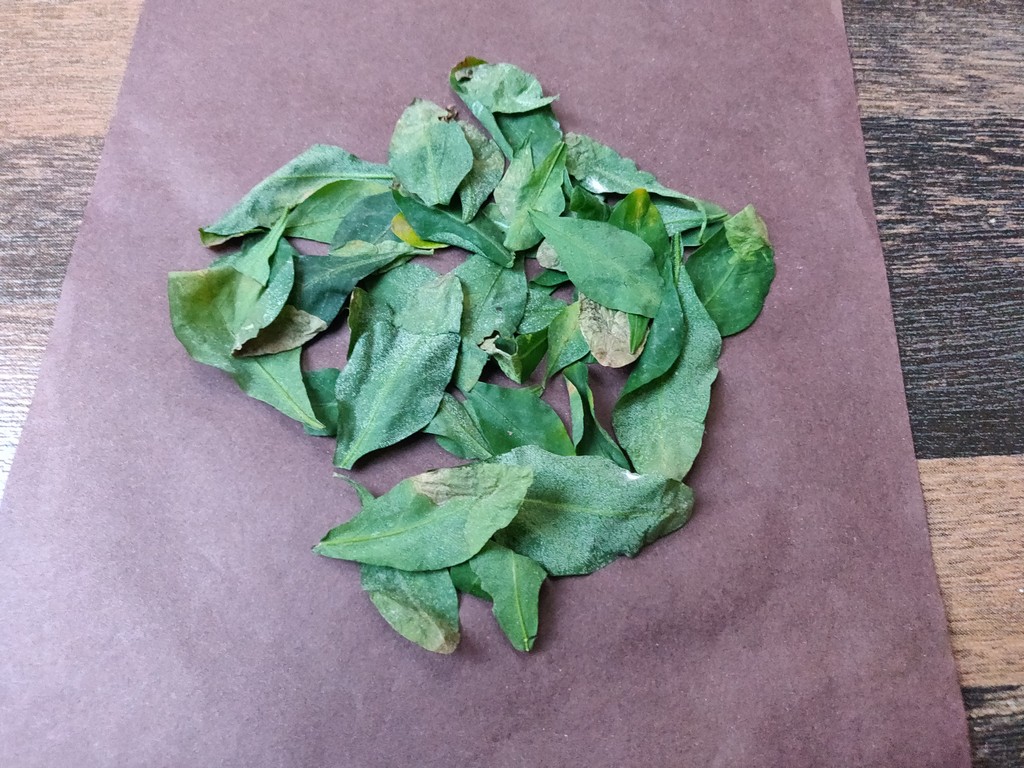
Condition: Unhealthy
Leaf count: multiple
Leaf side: unknown